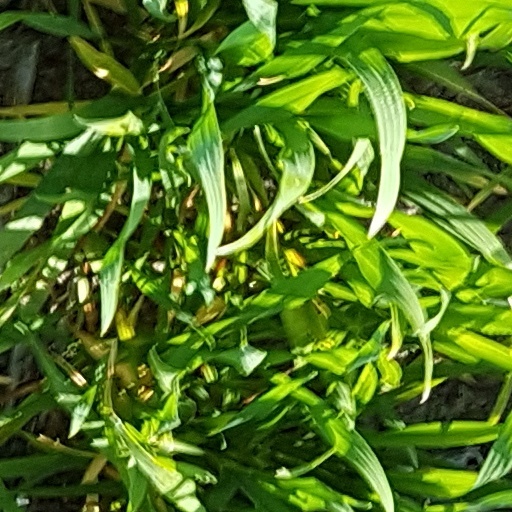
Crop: wheat